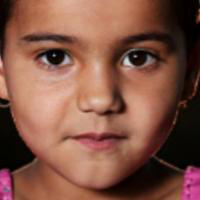
Age group: age 01-10